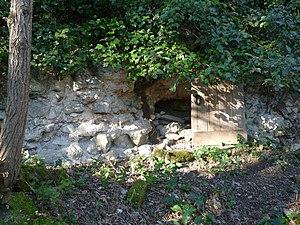
Ancien souterrain au pied des vestiges du château de Touvre, Charente, France
Touvre est une commune du Sud-Ouest de la France, située dans le département de la Charente.
Le château de Touvre était situé sur la commune de Touvre, en Charente, à huit kilomètres à l'est d'Angoulême. Dominant les sources de la Touvre depuis un éperon rocheux avec l'église Sainte-Madeleine, seuls quelques vestiges en subsistent.